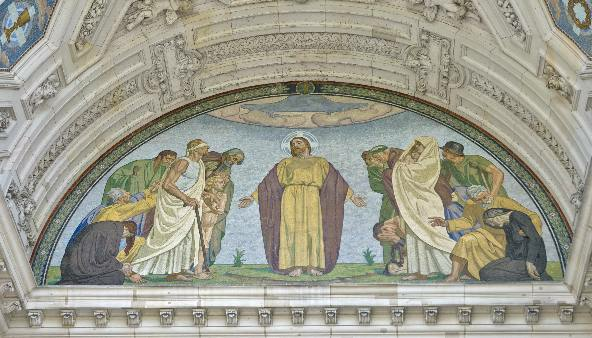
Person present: No